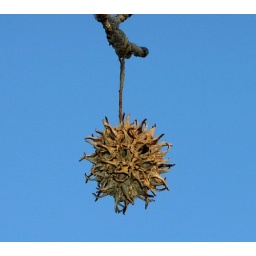
Sweet gum ball against a very blue sky